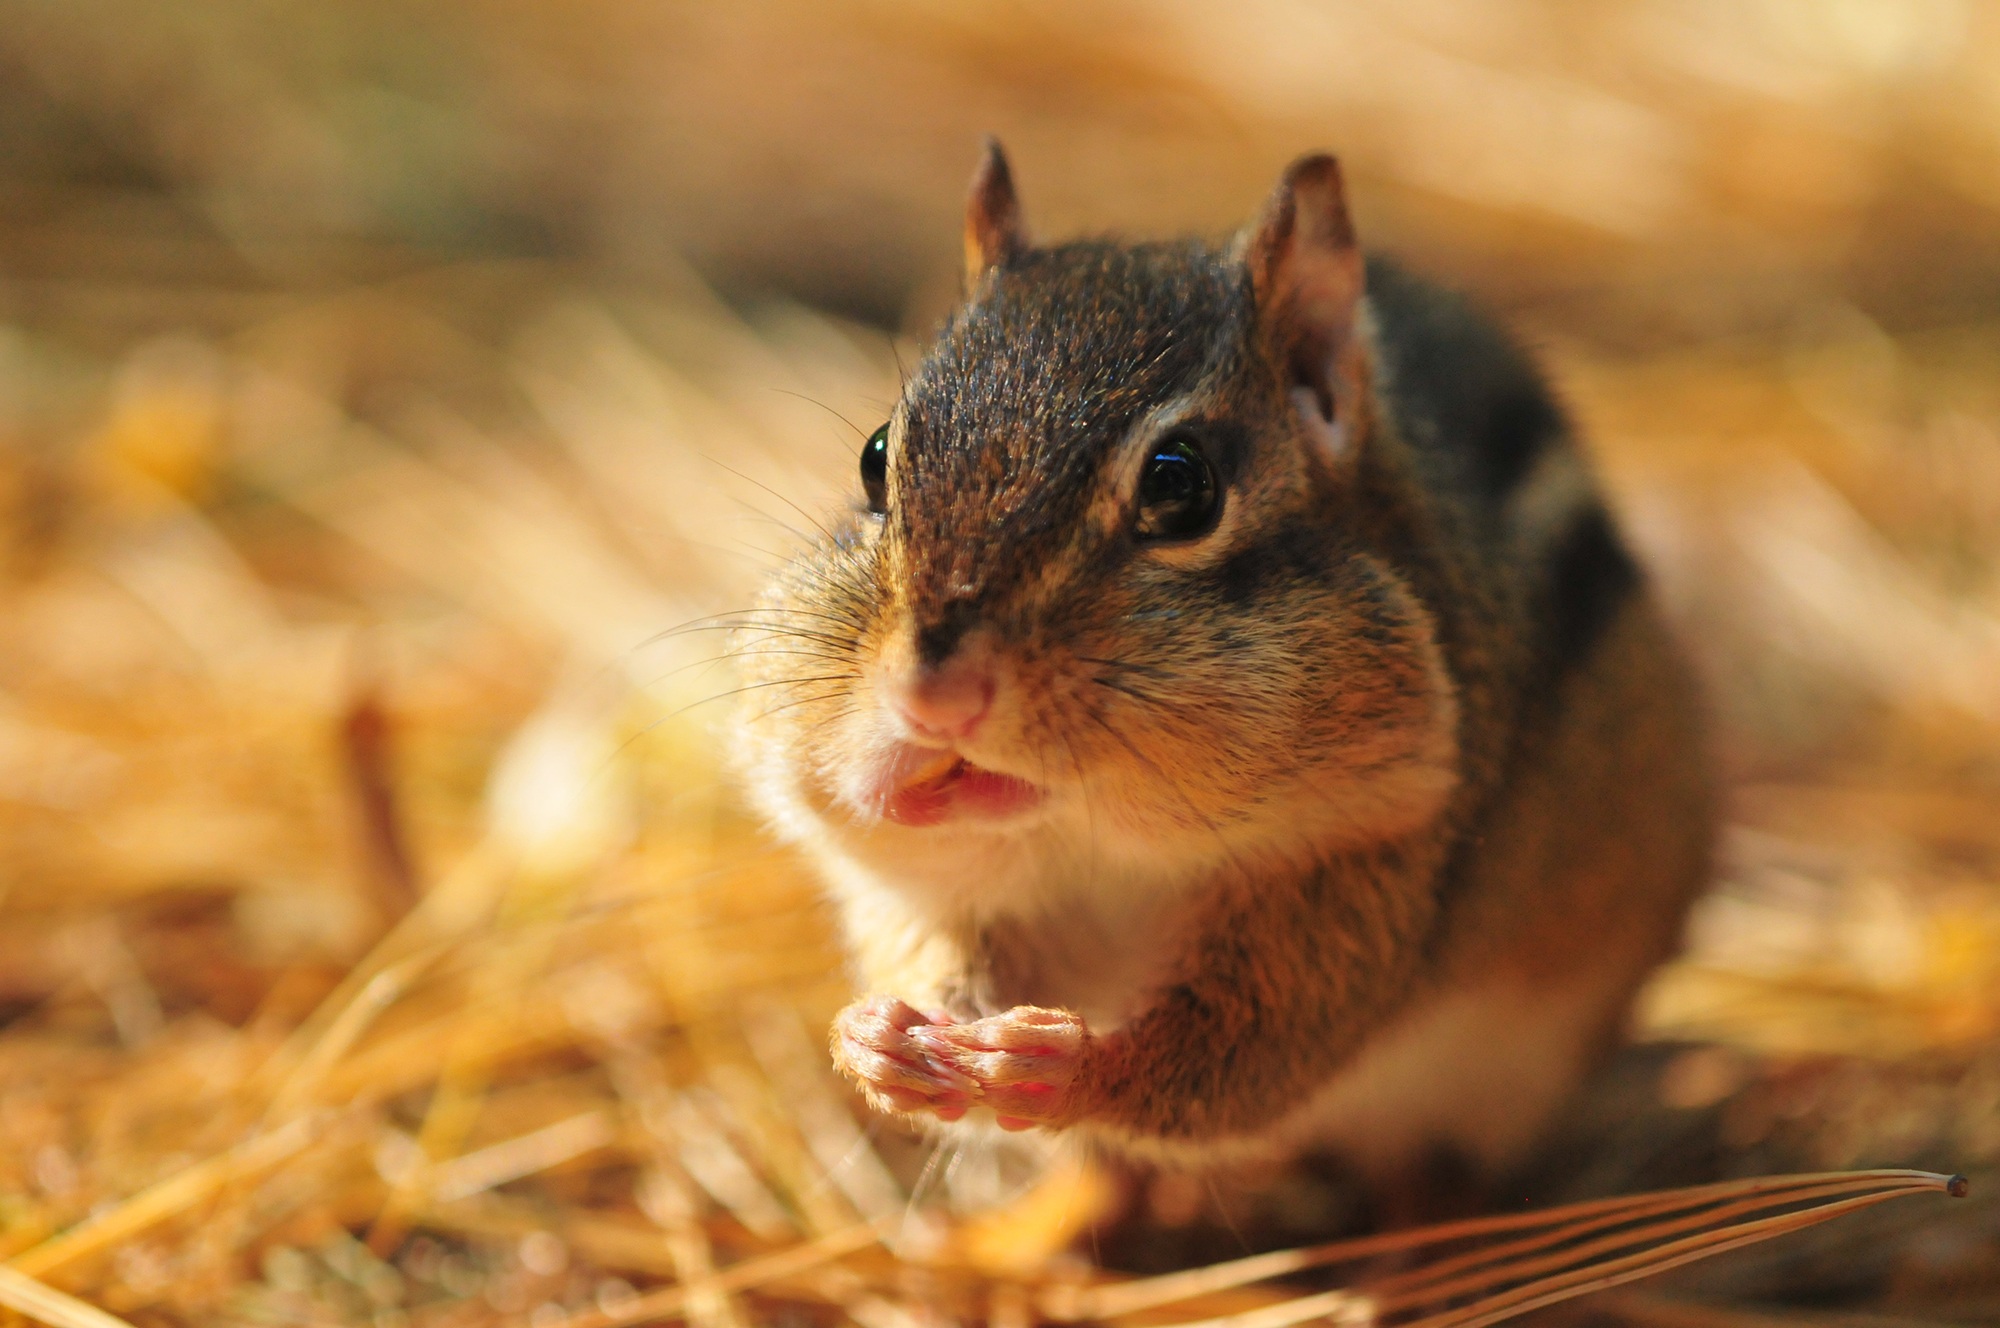
nature, branch, fall, mouse, animal, wildlife, wild, portrait, food, fluffy, natural, small, autumn, mammal, squirrel, closeup, rodent, fauna, close up, outdoors, eating, whiskers, stripes, vertebrate, chipmunk, creature, adorable, curious, cautious, gerbil, fox squirrel, muroidea, muridae